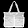
Label: Bag